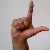
The image shows a hand gesture representing the letter 'L' in Indian Sign Language.